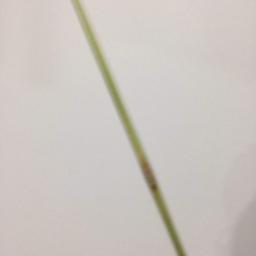
Label: Rice___Leaf_Blast